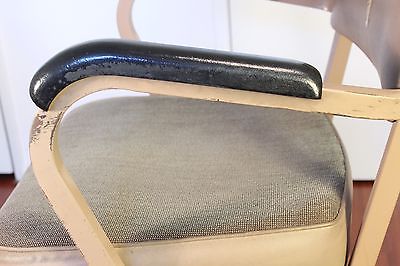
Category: chair